Paris Commune

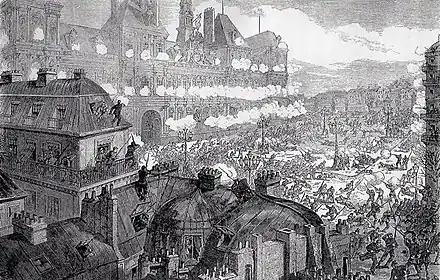
Uprising of 22 January 1871 at the Hôtel de Ville

On 28 October, the news arrived in Paris that the 160,000 soldiers of the French army at Metz, which had been surrounded by the Germans since August, had surrendered. The news arrived the same day of the failure of another attempt by the French army to break the siege of Paris at Le Bourget, with heavy losses. On 31 October, the leaders of the main revolutionary groups in Paris, including Blanqui, Félix Pyat and Louis Charles Delescluze, called new demonstrations at the Hôtel de Ville against General Trochu and the government. Fifteen thousand demonstrators, some of them armed, gathered in front of the Hôtel de Ville in pouring rain, calling for the resignation of Trochu and the proclamation of a commune. Shots were fired from the Hôtel de Ville, one narrowly missing Trochu, and the demonstrators crowded into the building, demanding the creation of a new government, and making lists of its proposed members.